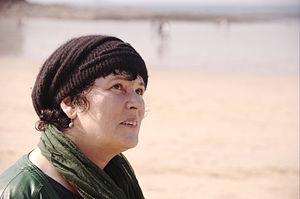
Valérie Rouzeau, née le 22 août 1967 à Cosne-sur-Loire, est une poétesse et traductrice française.